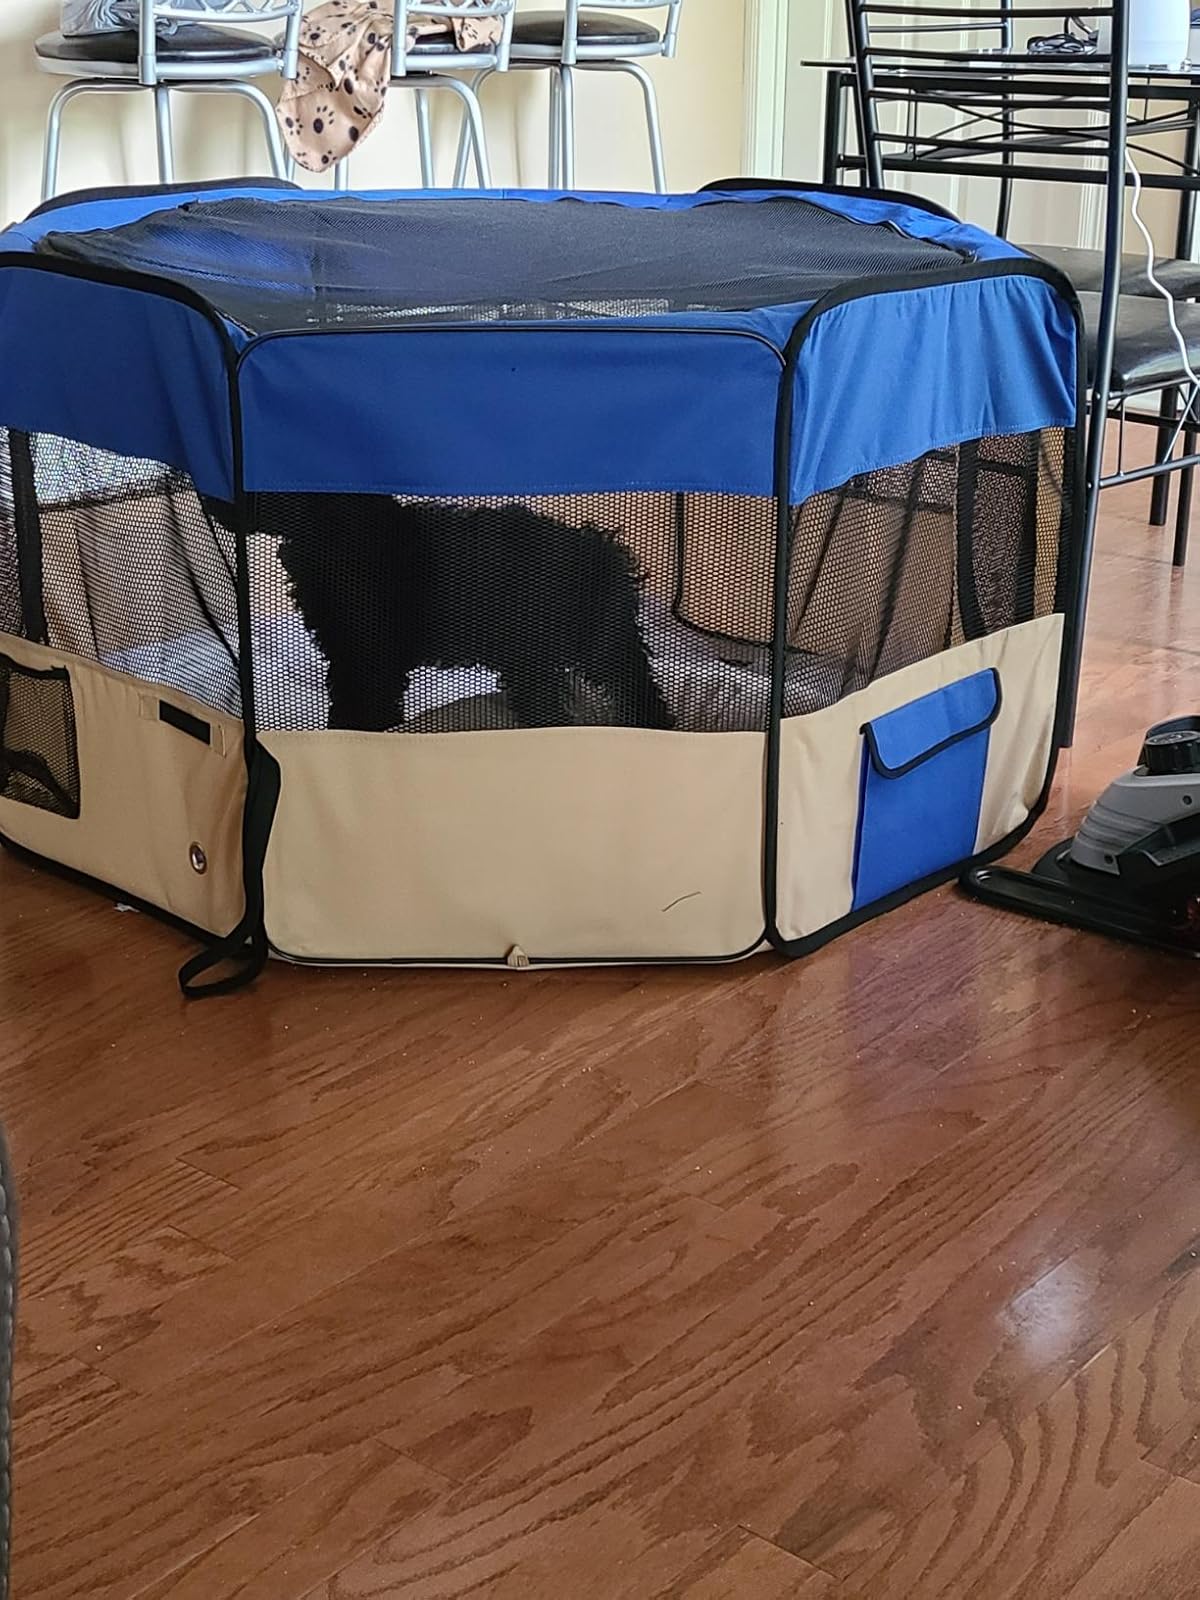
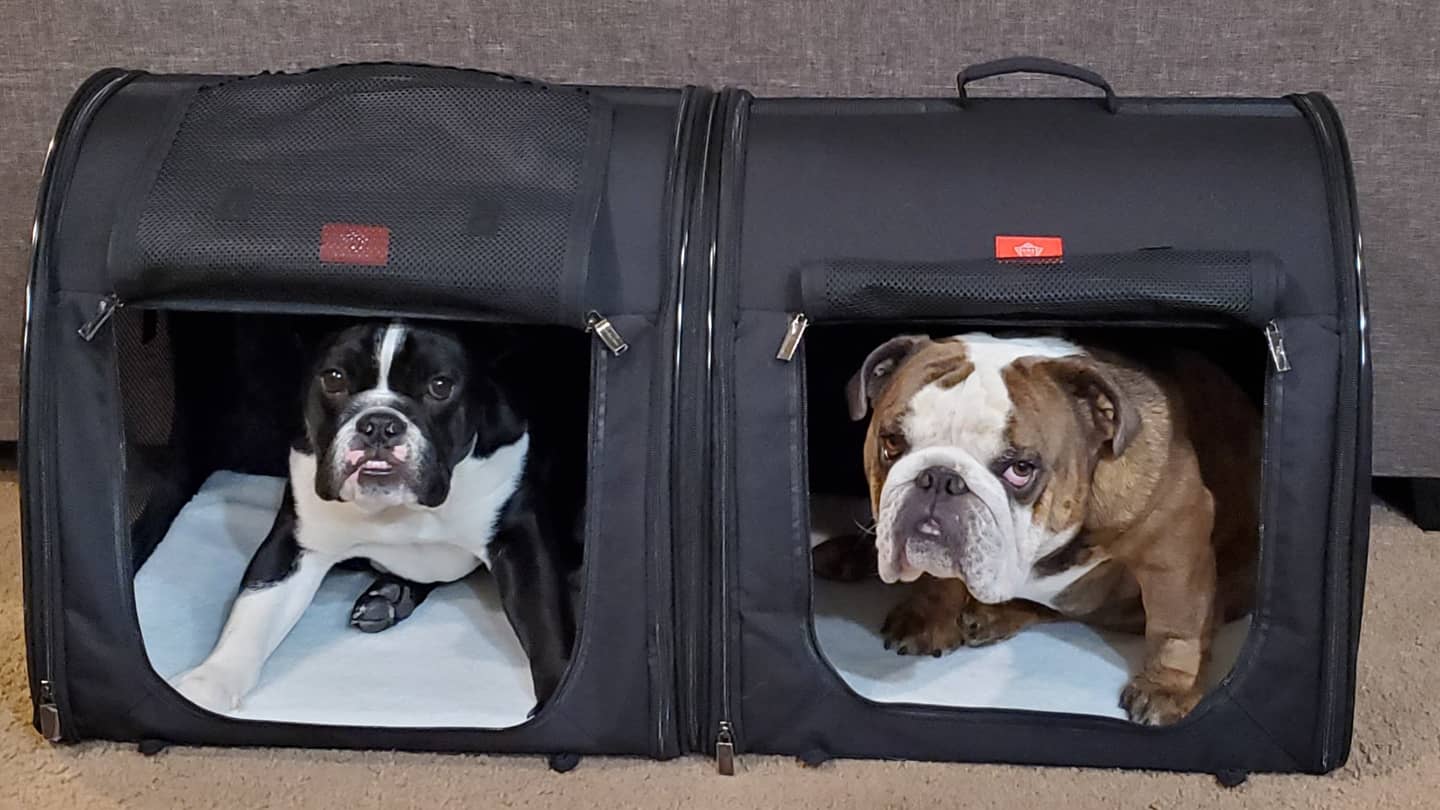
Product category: items_kennel
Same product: no